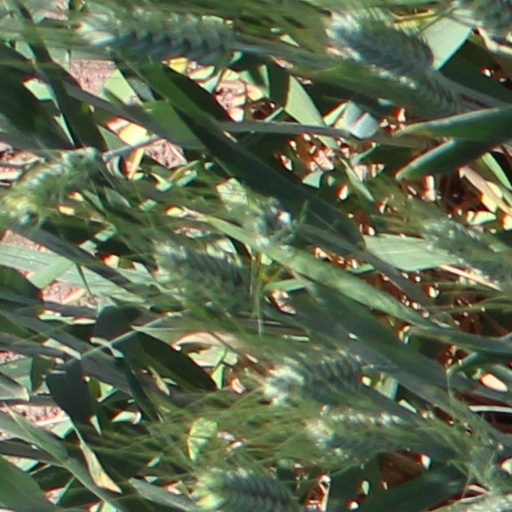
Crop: wheat